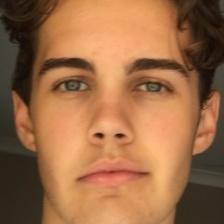
Label: faces